1993 World Trade Center bombing

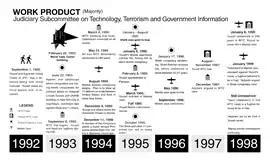
Timeline of perpetrators' activity and consequences of 1993 World Trade Center bombing and conspiracy from 1992 to 1998, including New York City landmark bomb plot, Manila Airlines, and Bojinka plot

Salameh's arrest led police to the apartment of Abdul Rahman Yasin at 40 Pamrapo Avenue in Jersey City, New Jersey, which Yasin was sharing with his mother, in the same building as Ramzi Yousef's apartment. Yasin was taken to the FBI's Newark field office in Newark, New Jersey, and was then released. The next day, he flew back to Iraq, via Amman, Jordan. Yasin was later indicted for the attack, and in 2001 he was placed on the initial list of the FBI Most Wanted Terrorists, on which he remains today. He disappeared before the U.S. coalition invasion, Operation Iraqi Freedom, in 2003.